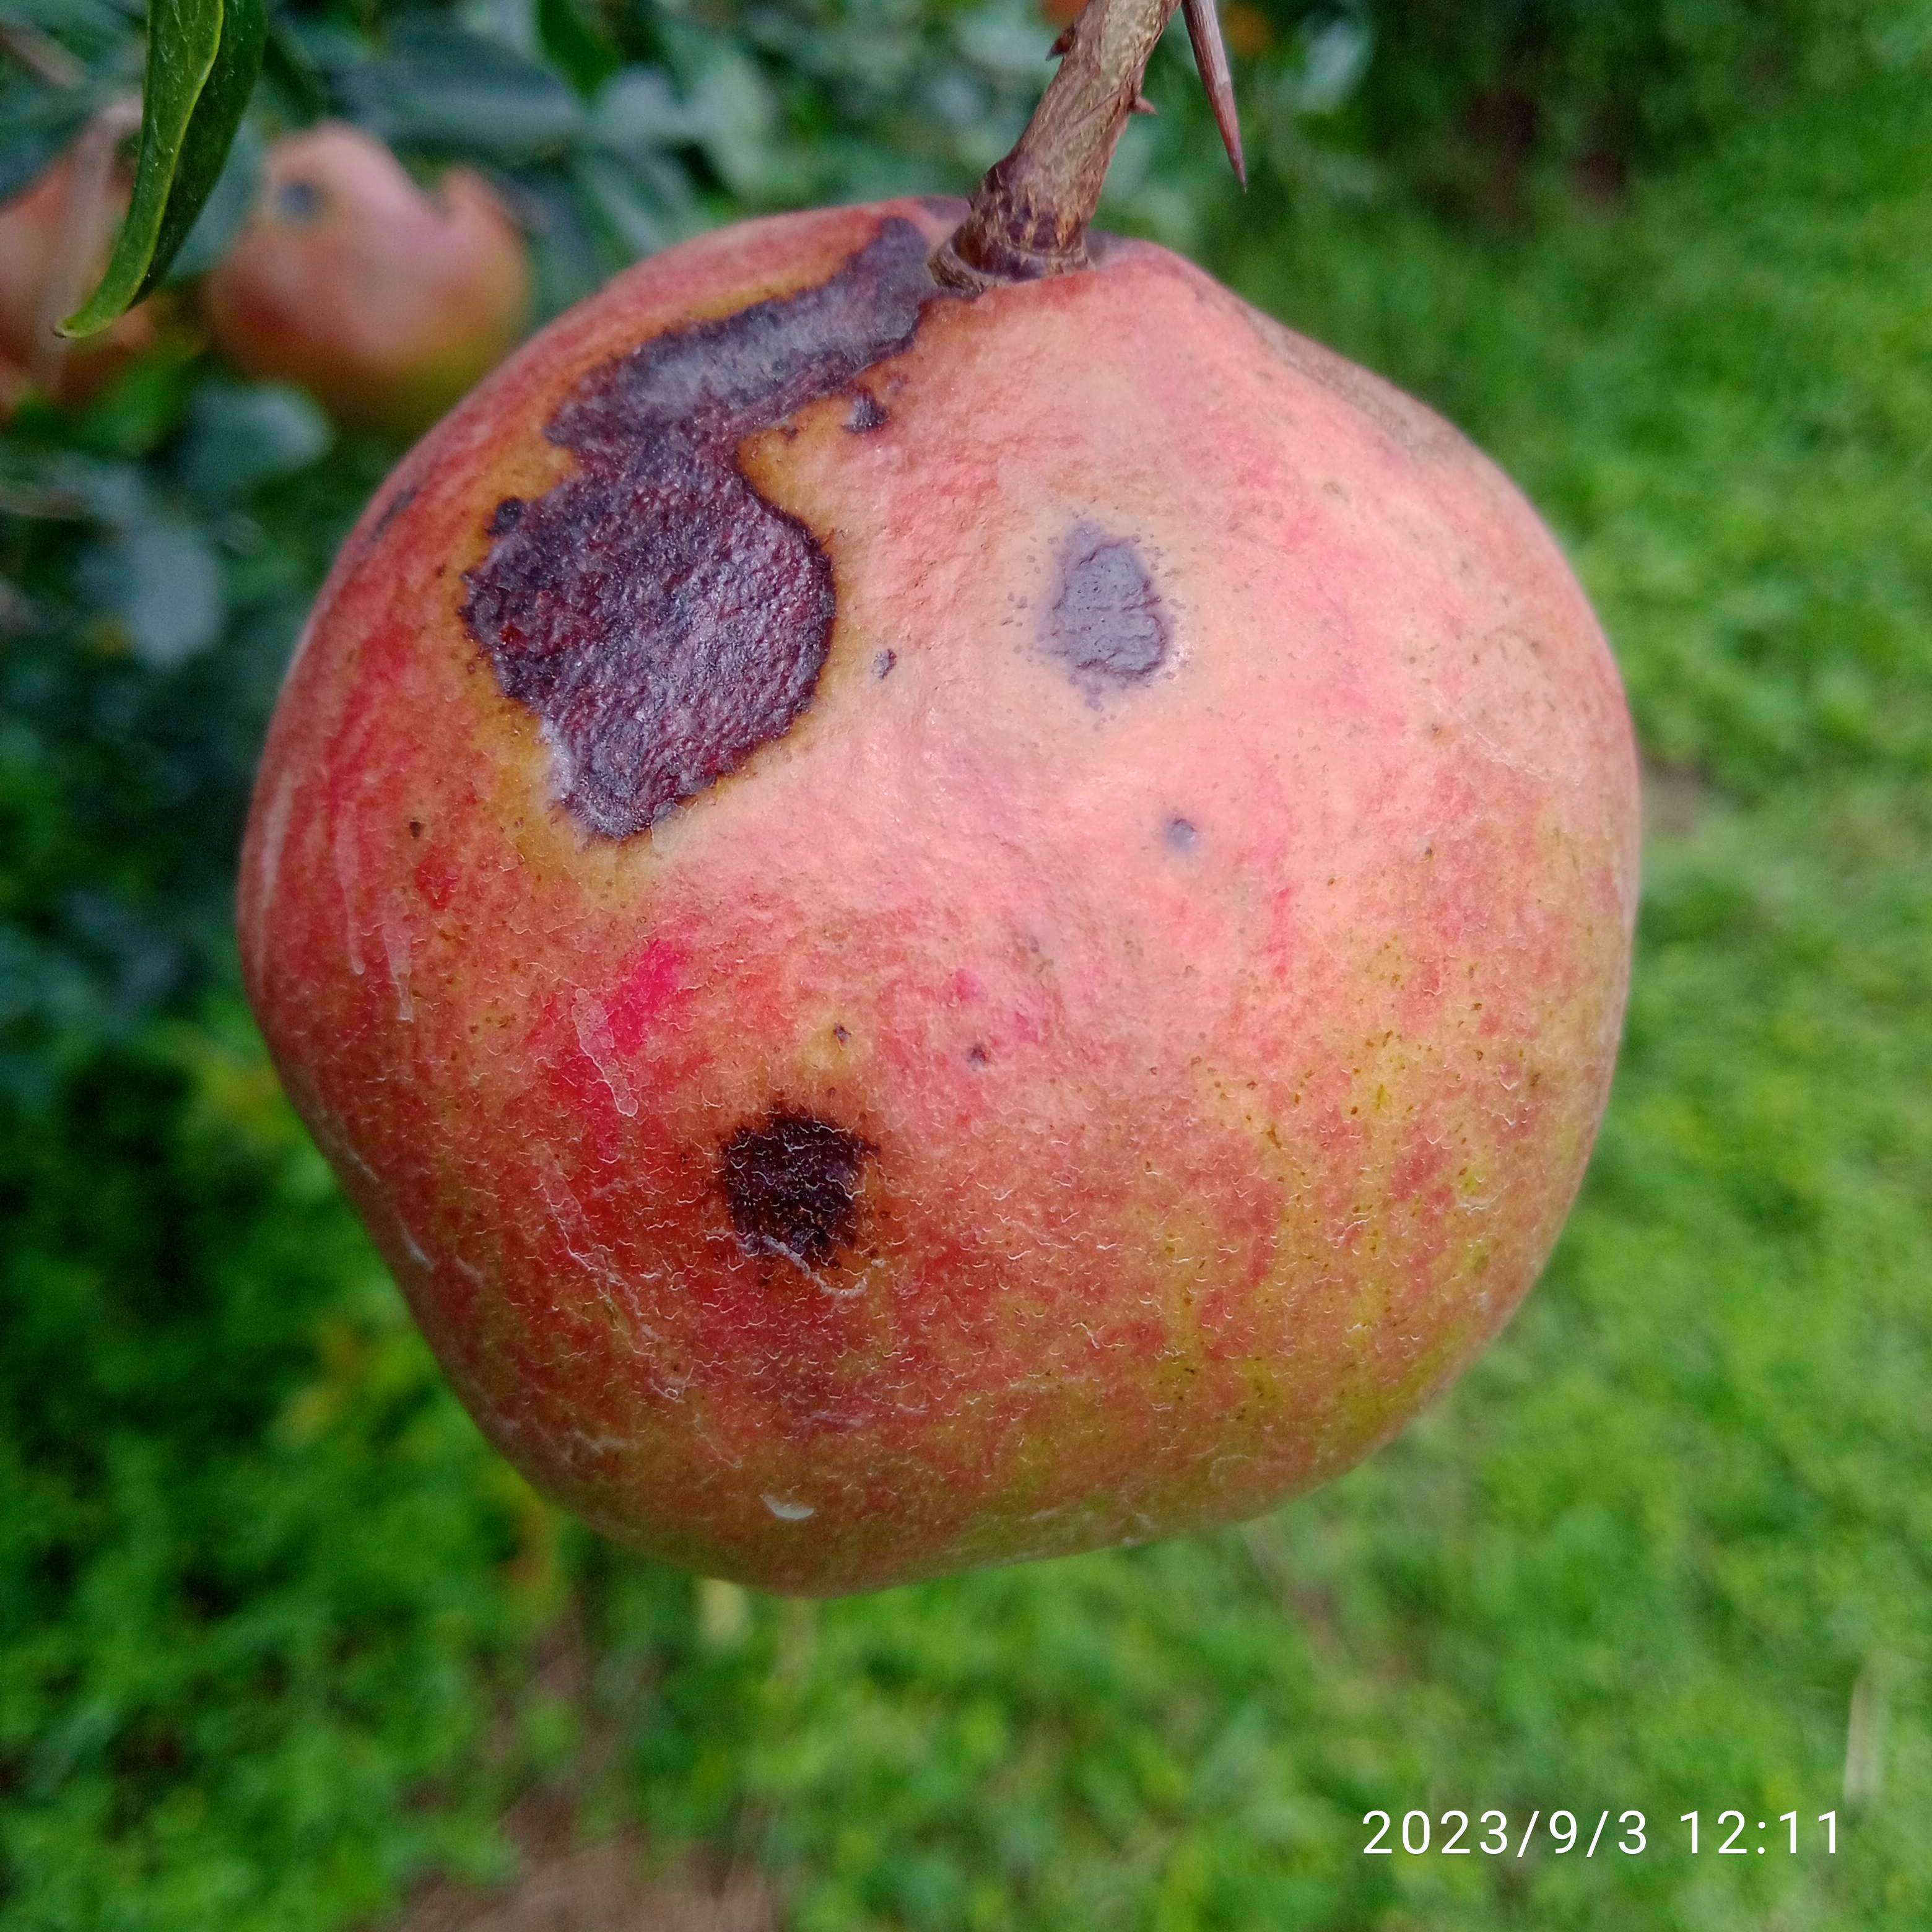
Label: Anthracnose